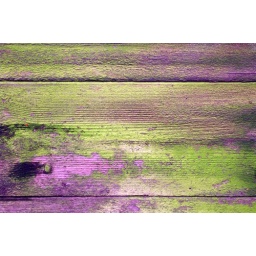
Brilliant green moss growing on a wall in the Chilterns, England.